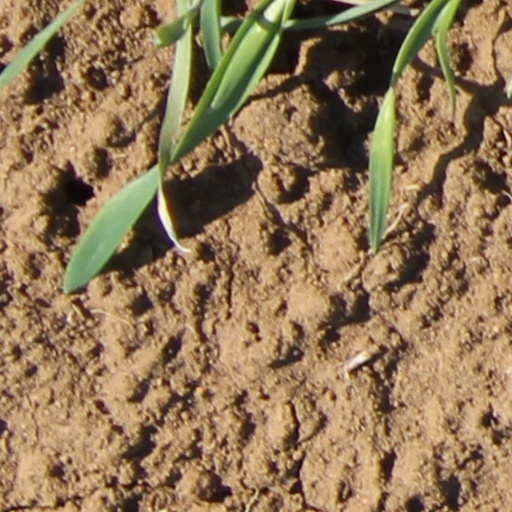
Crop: wheat